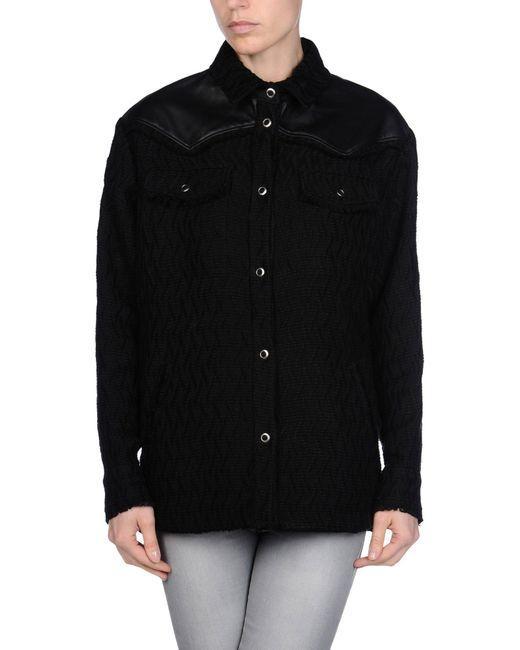
damen, Polyester, Lochmuster, schwarz, volle Ärmel, Freizeithemd